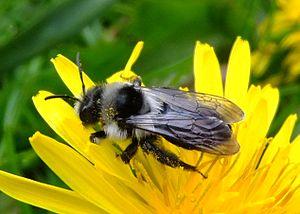
Andrena cineraria est une espèce d'insectes hyménoptères de la famille des Andrenidae. C'est une petite abeille solitaire nichant dans le sol et visible au printemps. Elle est présente en Europe et en Asie.